Robert Henry Meade

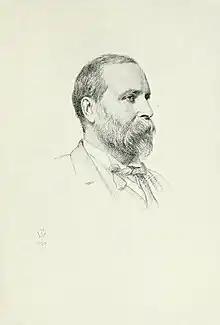
Sir Robert Henry Meade.

Sir Robert Henry Meade (16 December 1835 – 8 January 1898) was a British civil servant and the Head of the Colonial Office between 1892 and 1897.